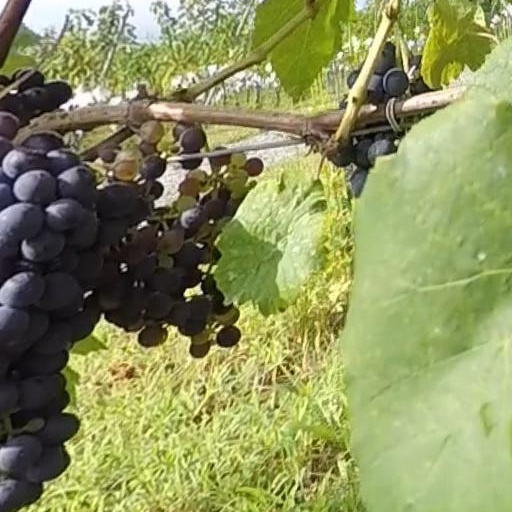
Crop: grape